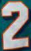
Number: 2